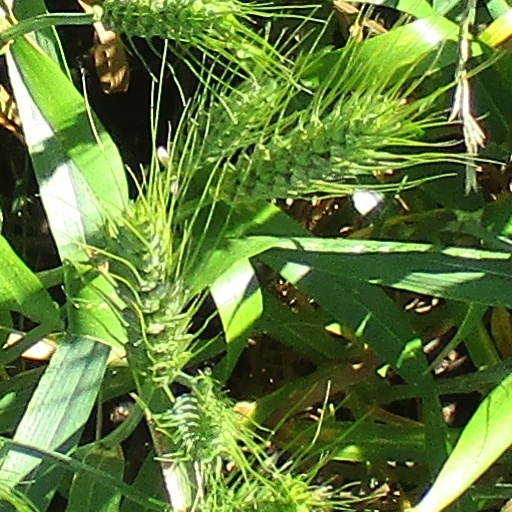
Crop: wheat